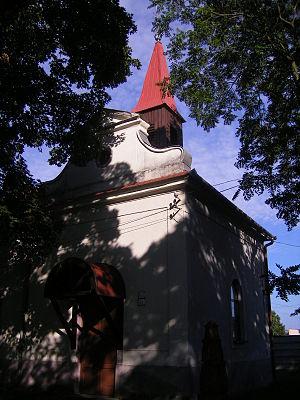
Nána est une commune du district de Nové Zámky, dans la région de Nitra, en Slovaquie.